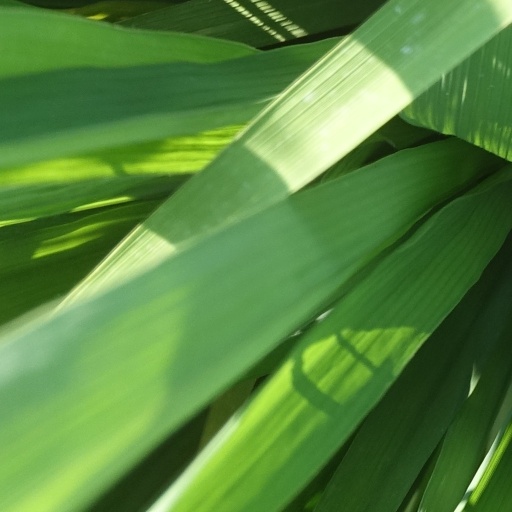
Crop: rice